2017 F4 British Championship

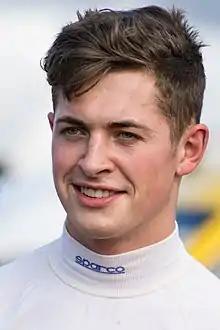
Jamie Caroline pictured at the Knockhill round. With ten victories, Caroline won the championship by 65.5 points ahead of his closest rival, Oscar Piastri.

The 2017 F4 British Championship was a multi-event, Formula 4 open-wheel single seater motor racing championship held across United Kingdom. The championship featured a mix of professional motor racing teams and privately funded drivers, competing in Formula 4 cars that conformed to the technical regulations for the championship. This, the third season, following on from the British Formula Ford Championship, was the third year that the cars conformed to the FIA's Formula 4 regulations. Part of the TOCA tour, it formed part of the extensive program of support categories built up around the BTCC centrepiece.